Conservation and restoration of insect specimens

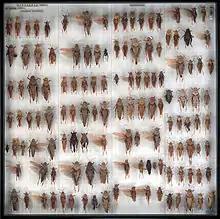
Buforaniidae grasshoppers (Orthoptera) from the Australian National Insect Collection

The conservation and restoration of insect specimens is the process of caring for and preserving insects as a part of a collection. Conservation concerns begin at collection and continue through preparation, storage, examination, documentation, research and treatment when restoration is needed.